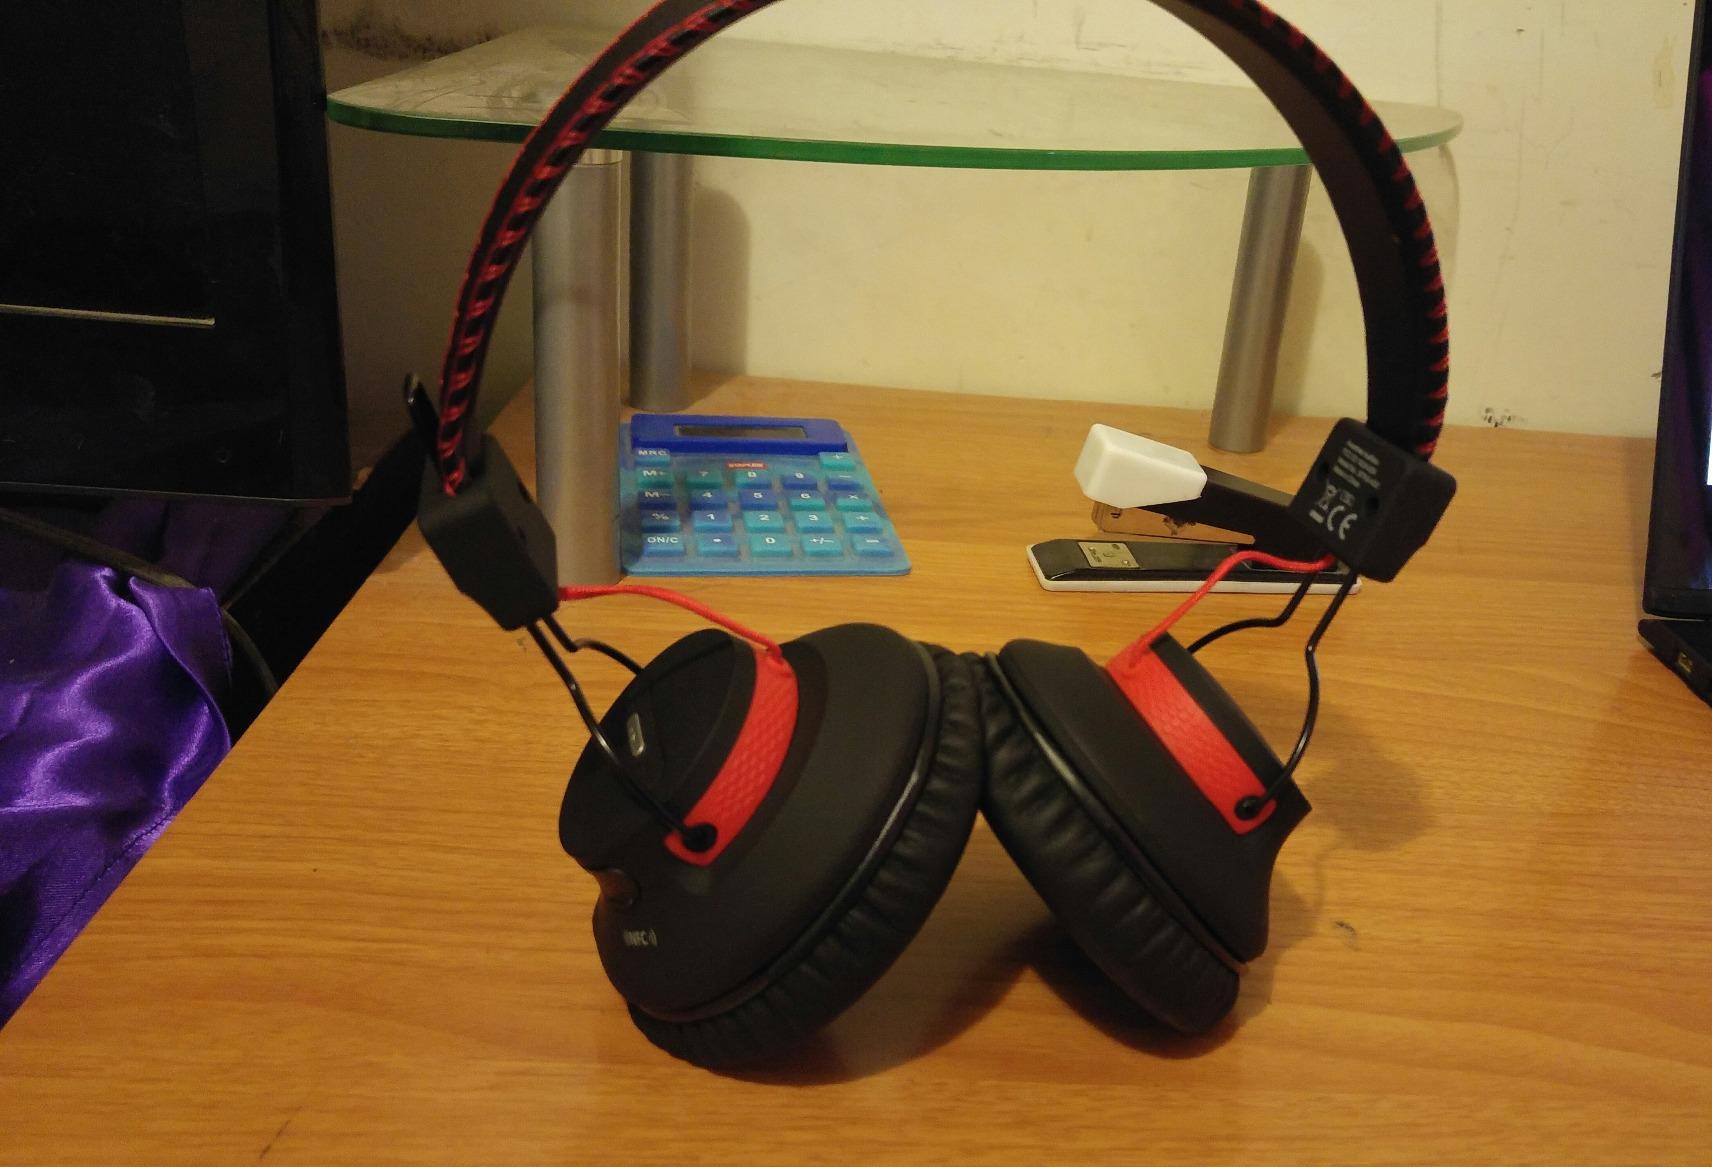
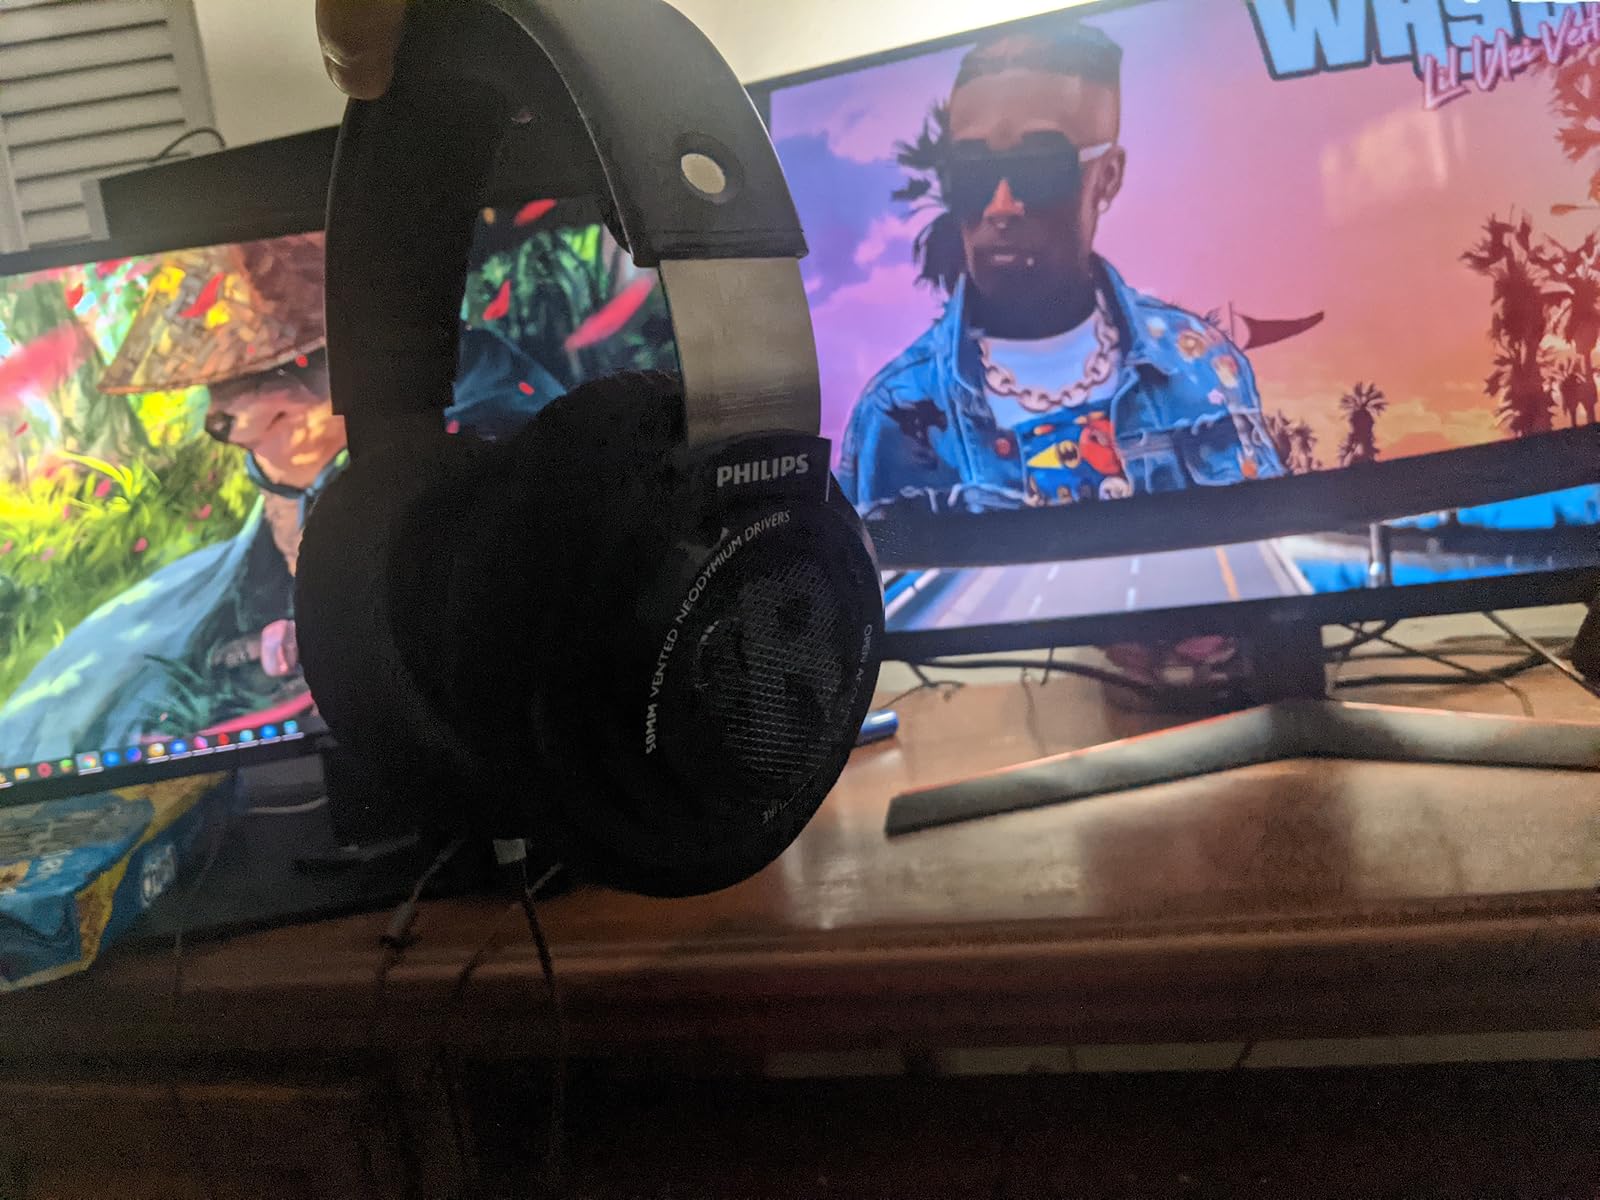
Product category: headphones
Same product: no